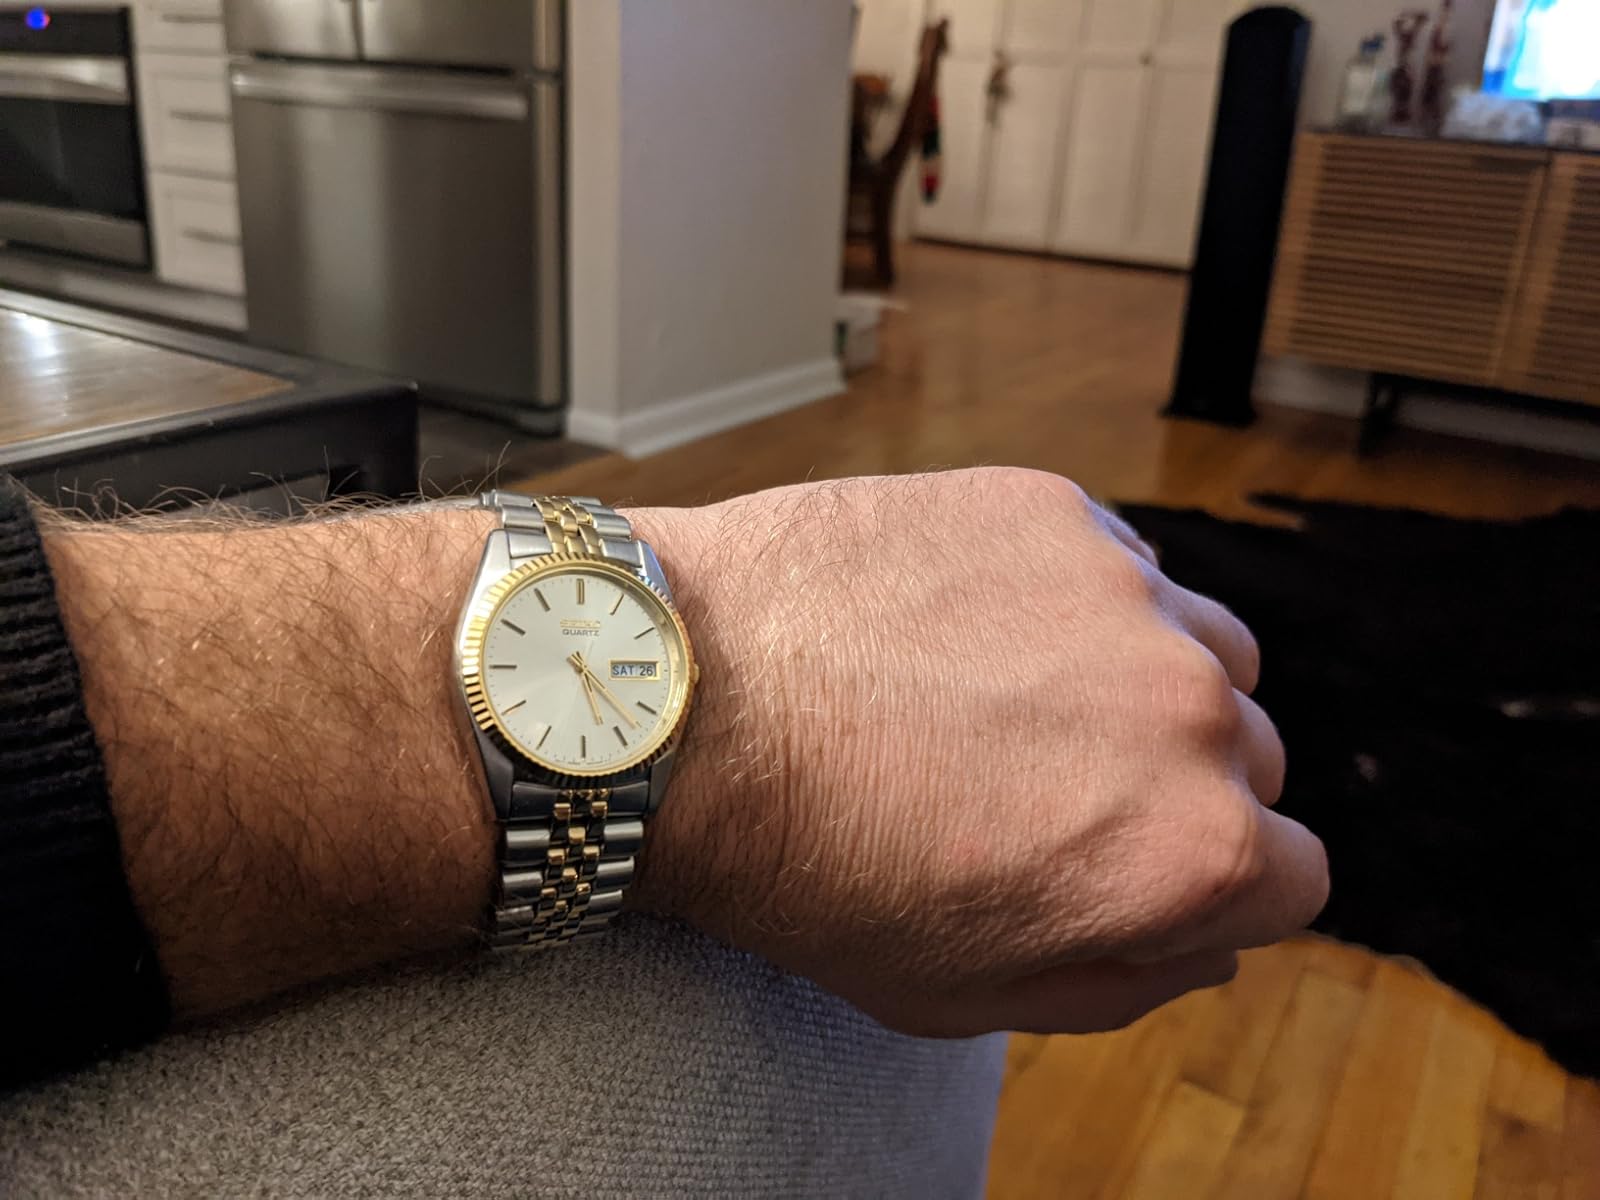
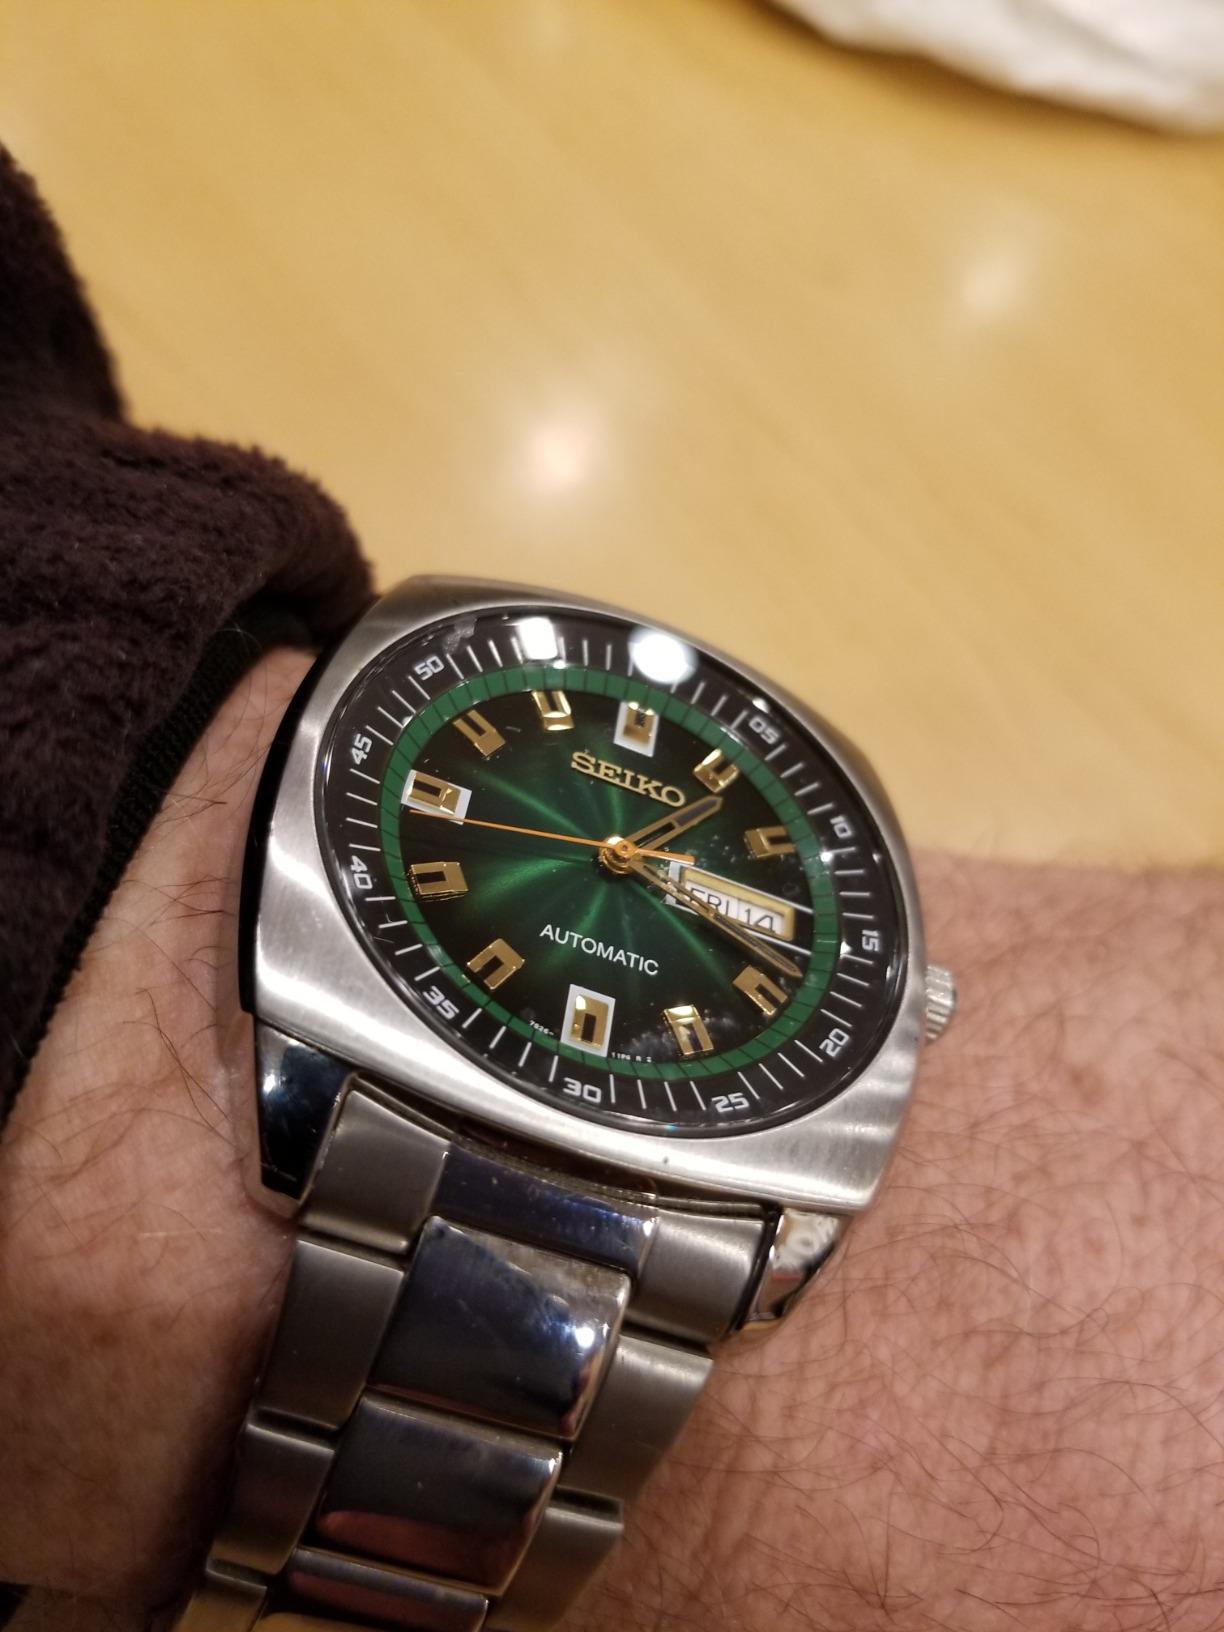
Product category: accessories_watch
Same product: no